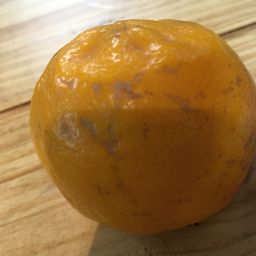
Fruit: Orange
Quality: Bad